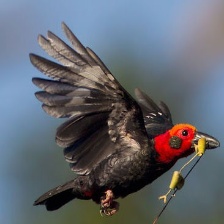
Species: BORNEAN BRISTLEHEAD
Scientific name: PITYRIASIS GYMNOCEPHALA